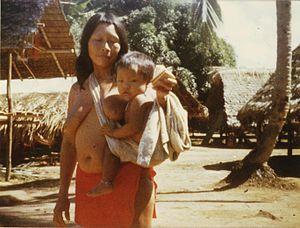
Scan d'une photographie prise en 1979. Wayanas du village de Antecume-Pata.
Le terme « portage d'enfants » fait référence aux techniques permettant de porter les enfants de telle sorte qu'il y ait un contact physique étroit entre le porteur et celui-ci.